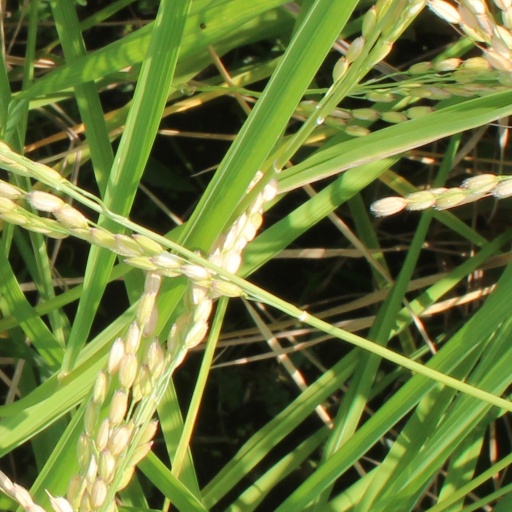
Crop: rice